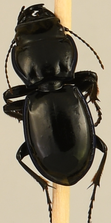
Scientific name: Pasimachus elongatus
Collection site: Central Plains Experimental Range NEON (CPER), plot CPER_006